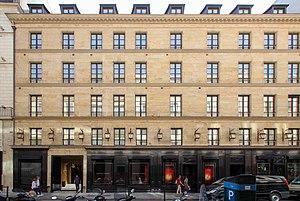
Hôtel de France et de Choiseul, 239, 241 rue Saint-Honoré à Paris This building is inscrit au titre des Monuments Historiques. It is indexed in the Base Mérimée, a database of architectural heritage maintained by the French Ministry of Culture,
Jean-Louis Costes est un restaurateur et homme d'affaires né en 1950 à Saint-Amans-des-Cots dans l'Aveyron. Arrivé à Paris avec son frère, Gilbert quand ils sont tous les deux adolescents, il fonde grâce au réseau d'entraide aveyronnais, à une solidarité familiale et à un carnet d'adresses fourni un groupe de restauration, de brasserie et d'hôtellerie de luxe qui a changé les codes de la brasserie et de la restauration parisienne traditionnelle depuis 1974.
L’hôtel Costes est un hôtel parisien 5 étoiles de 84 chambres, fondé par Jean-Louis et Gilbert Costes en 1995 et décoré par Jacques Garcia. Situé au 239 rue Saint-Honoré et 7 rue de Castiglione, à égale distance de la place Vendôme et du jardin des Tuileries, il est aussi connu pour son bar, sa terrasse et son spa, ainsi que pour son ambiance musicale « lounge » façonnée par le DJ Stéphane Pompougnac jusque dans les années 2010.